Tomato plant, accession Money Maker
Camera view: tilt-top (135 deg); turntable rotation: 30 degrees
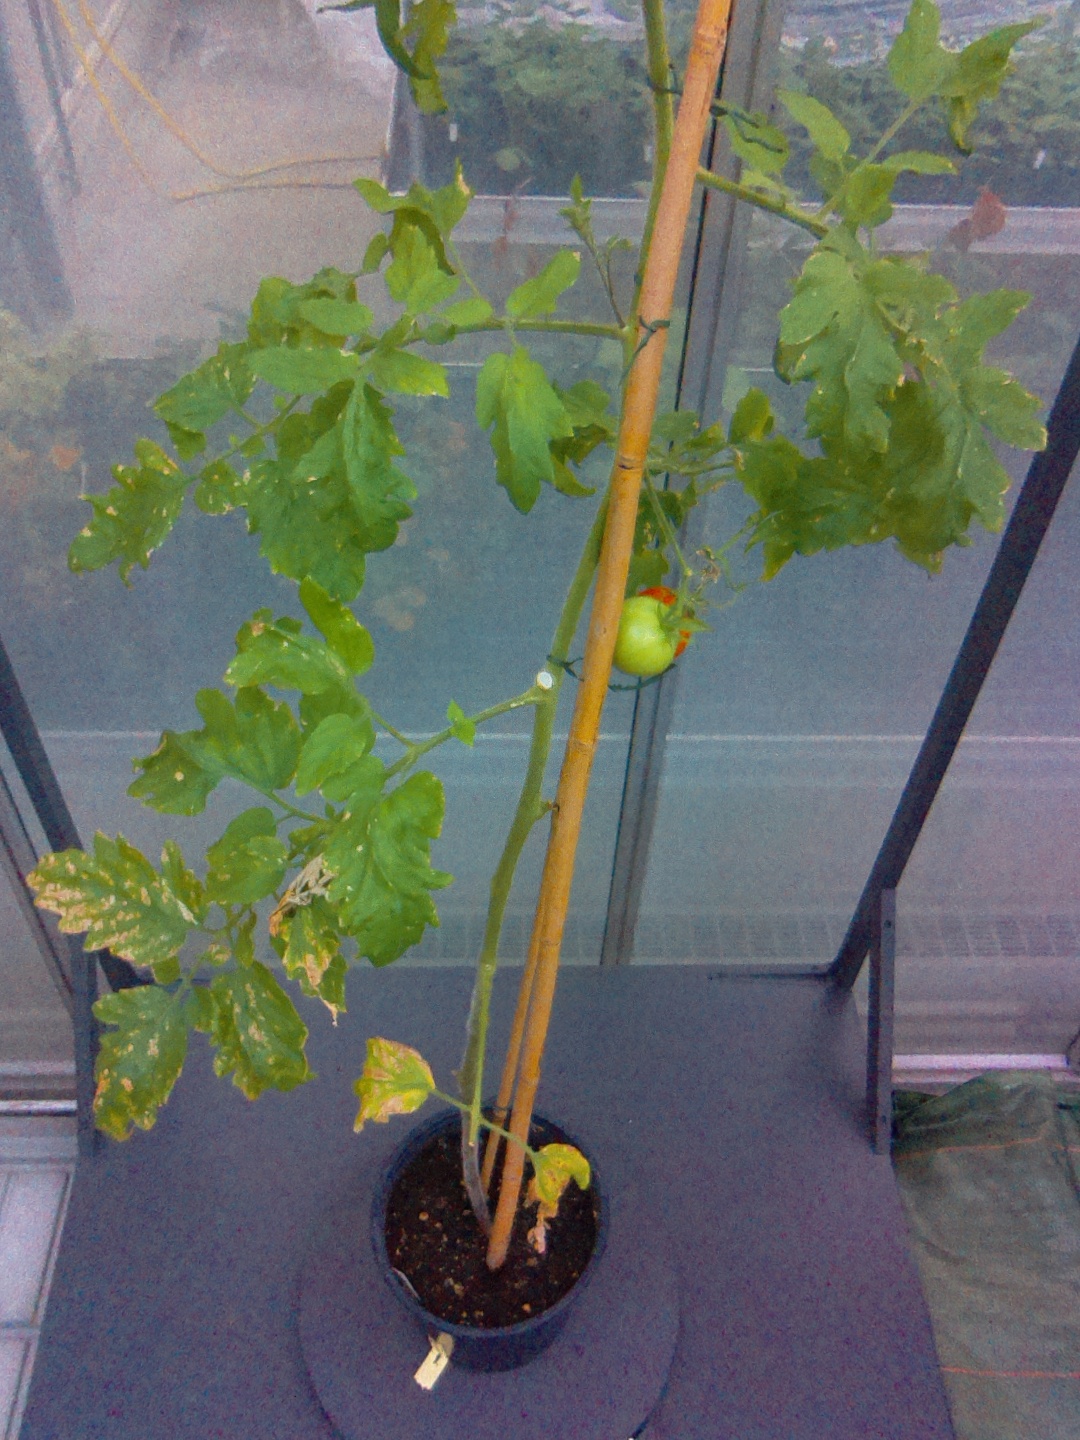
BBCH growth stage 82: 20%-30% of fruits show typical fully ripe color